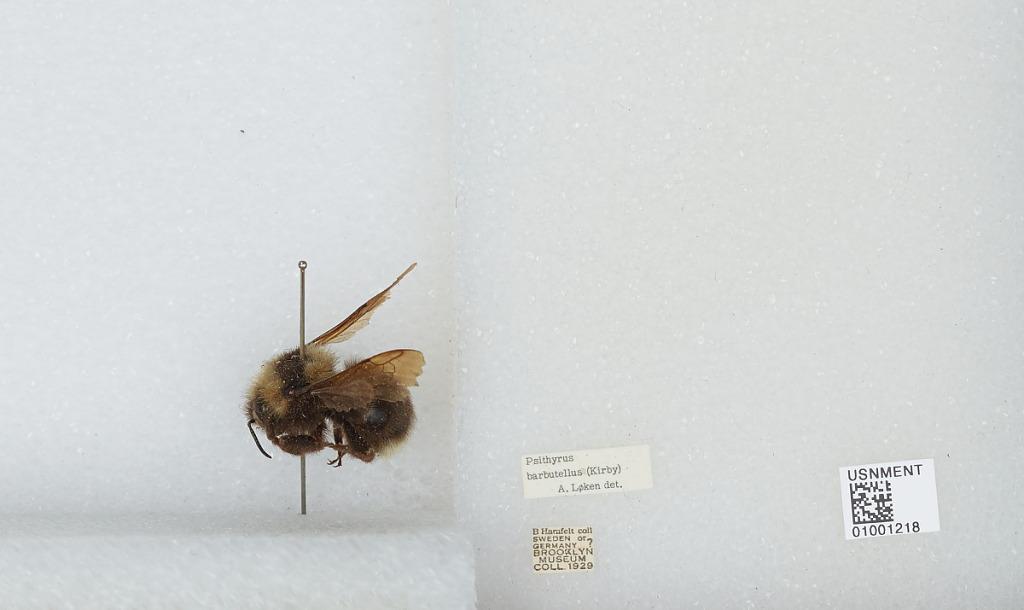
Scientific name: Bombus (Psithyrus) barbutellus (Kirby)
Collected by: B. Hamfelt
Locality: [Not Stated] Sweden or Germany
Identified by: Loken, A.